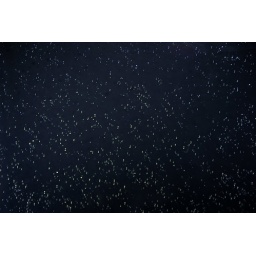
Stars in sky or rain on glass - you decide...!